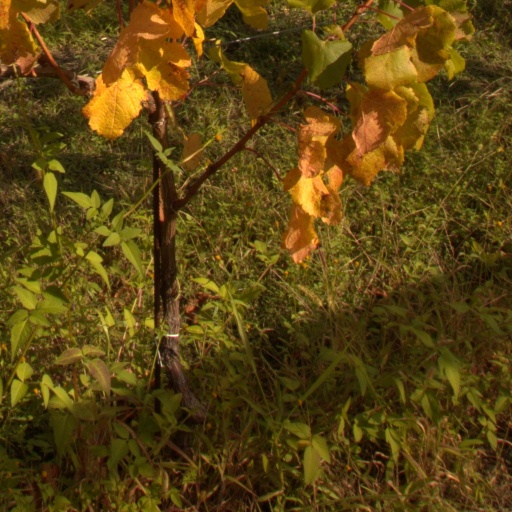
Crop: grape